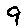
Label: 9